Wat Phra Dhammakaya

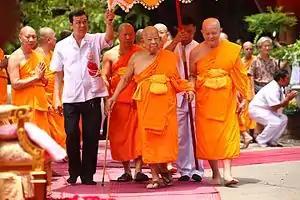
Somdet Chuang Varapuñño and Luang Por Dattajīvo

The junta's actions toward the temple have been the subject of much debate and speculation among news analysts. Since the junta's crackdown of the temple the question has been raised as to why the state is so strongly opposed to the temple, with many doubting the extensive efforts as a mere attempt to "enforce the law". It has been pointed out that the problems with Wat Phra Dhammakaya formed a distraction for the media from the more serious problems politicians had to deal with, both in 1999 and during the Klongchan controversy.